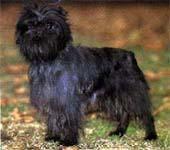
affenpinscher